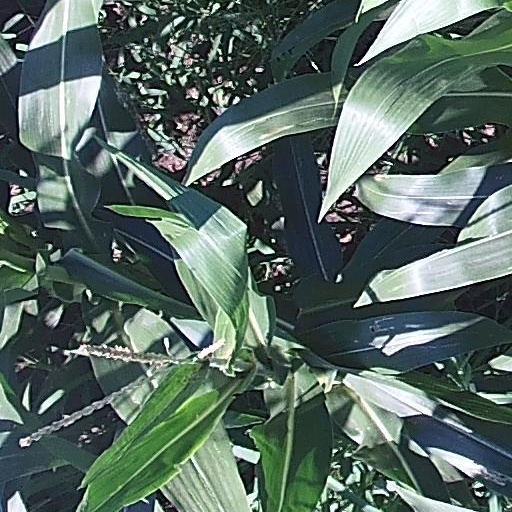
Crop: maize; corn